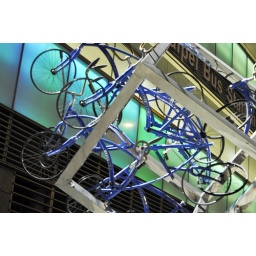
Crazy bike sculpture in street in Taipei.